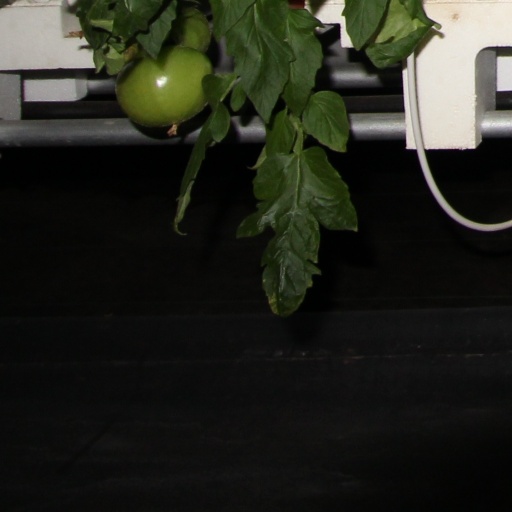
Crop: tomato